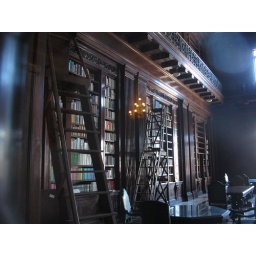
Had to take this one through a window in the door so it's blurry.